Tinian, Northern Mariana Islands

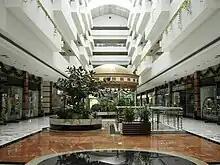
Tinian Dynasty Hotel lobby in 2011, it operated from 1998 to 2015

After the end of World War II, Tinian became part of the Trust Territory of the Pacific Islands, controlled by the United States. The island continued to be dominated by the United States military and was administered as a sub-district of Saipan until 1962. Since 1978, it has been a municipality of the Commonwealth of the Northern Mariana Islands.